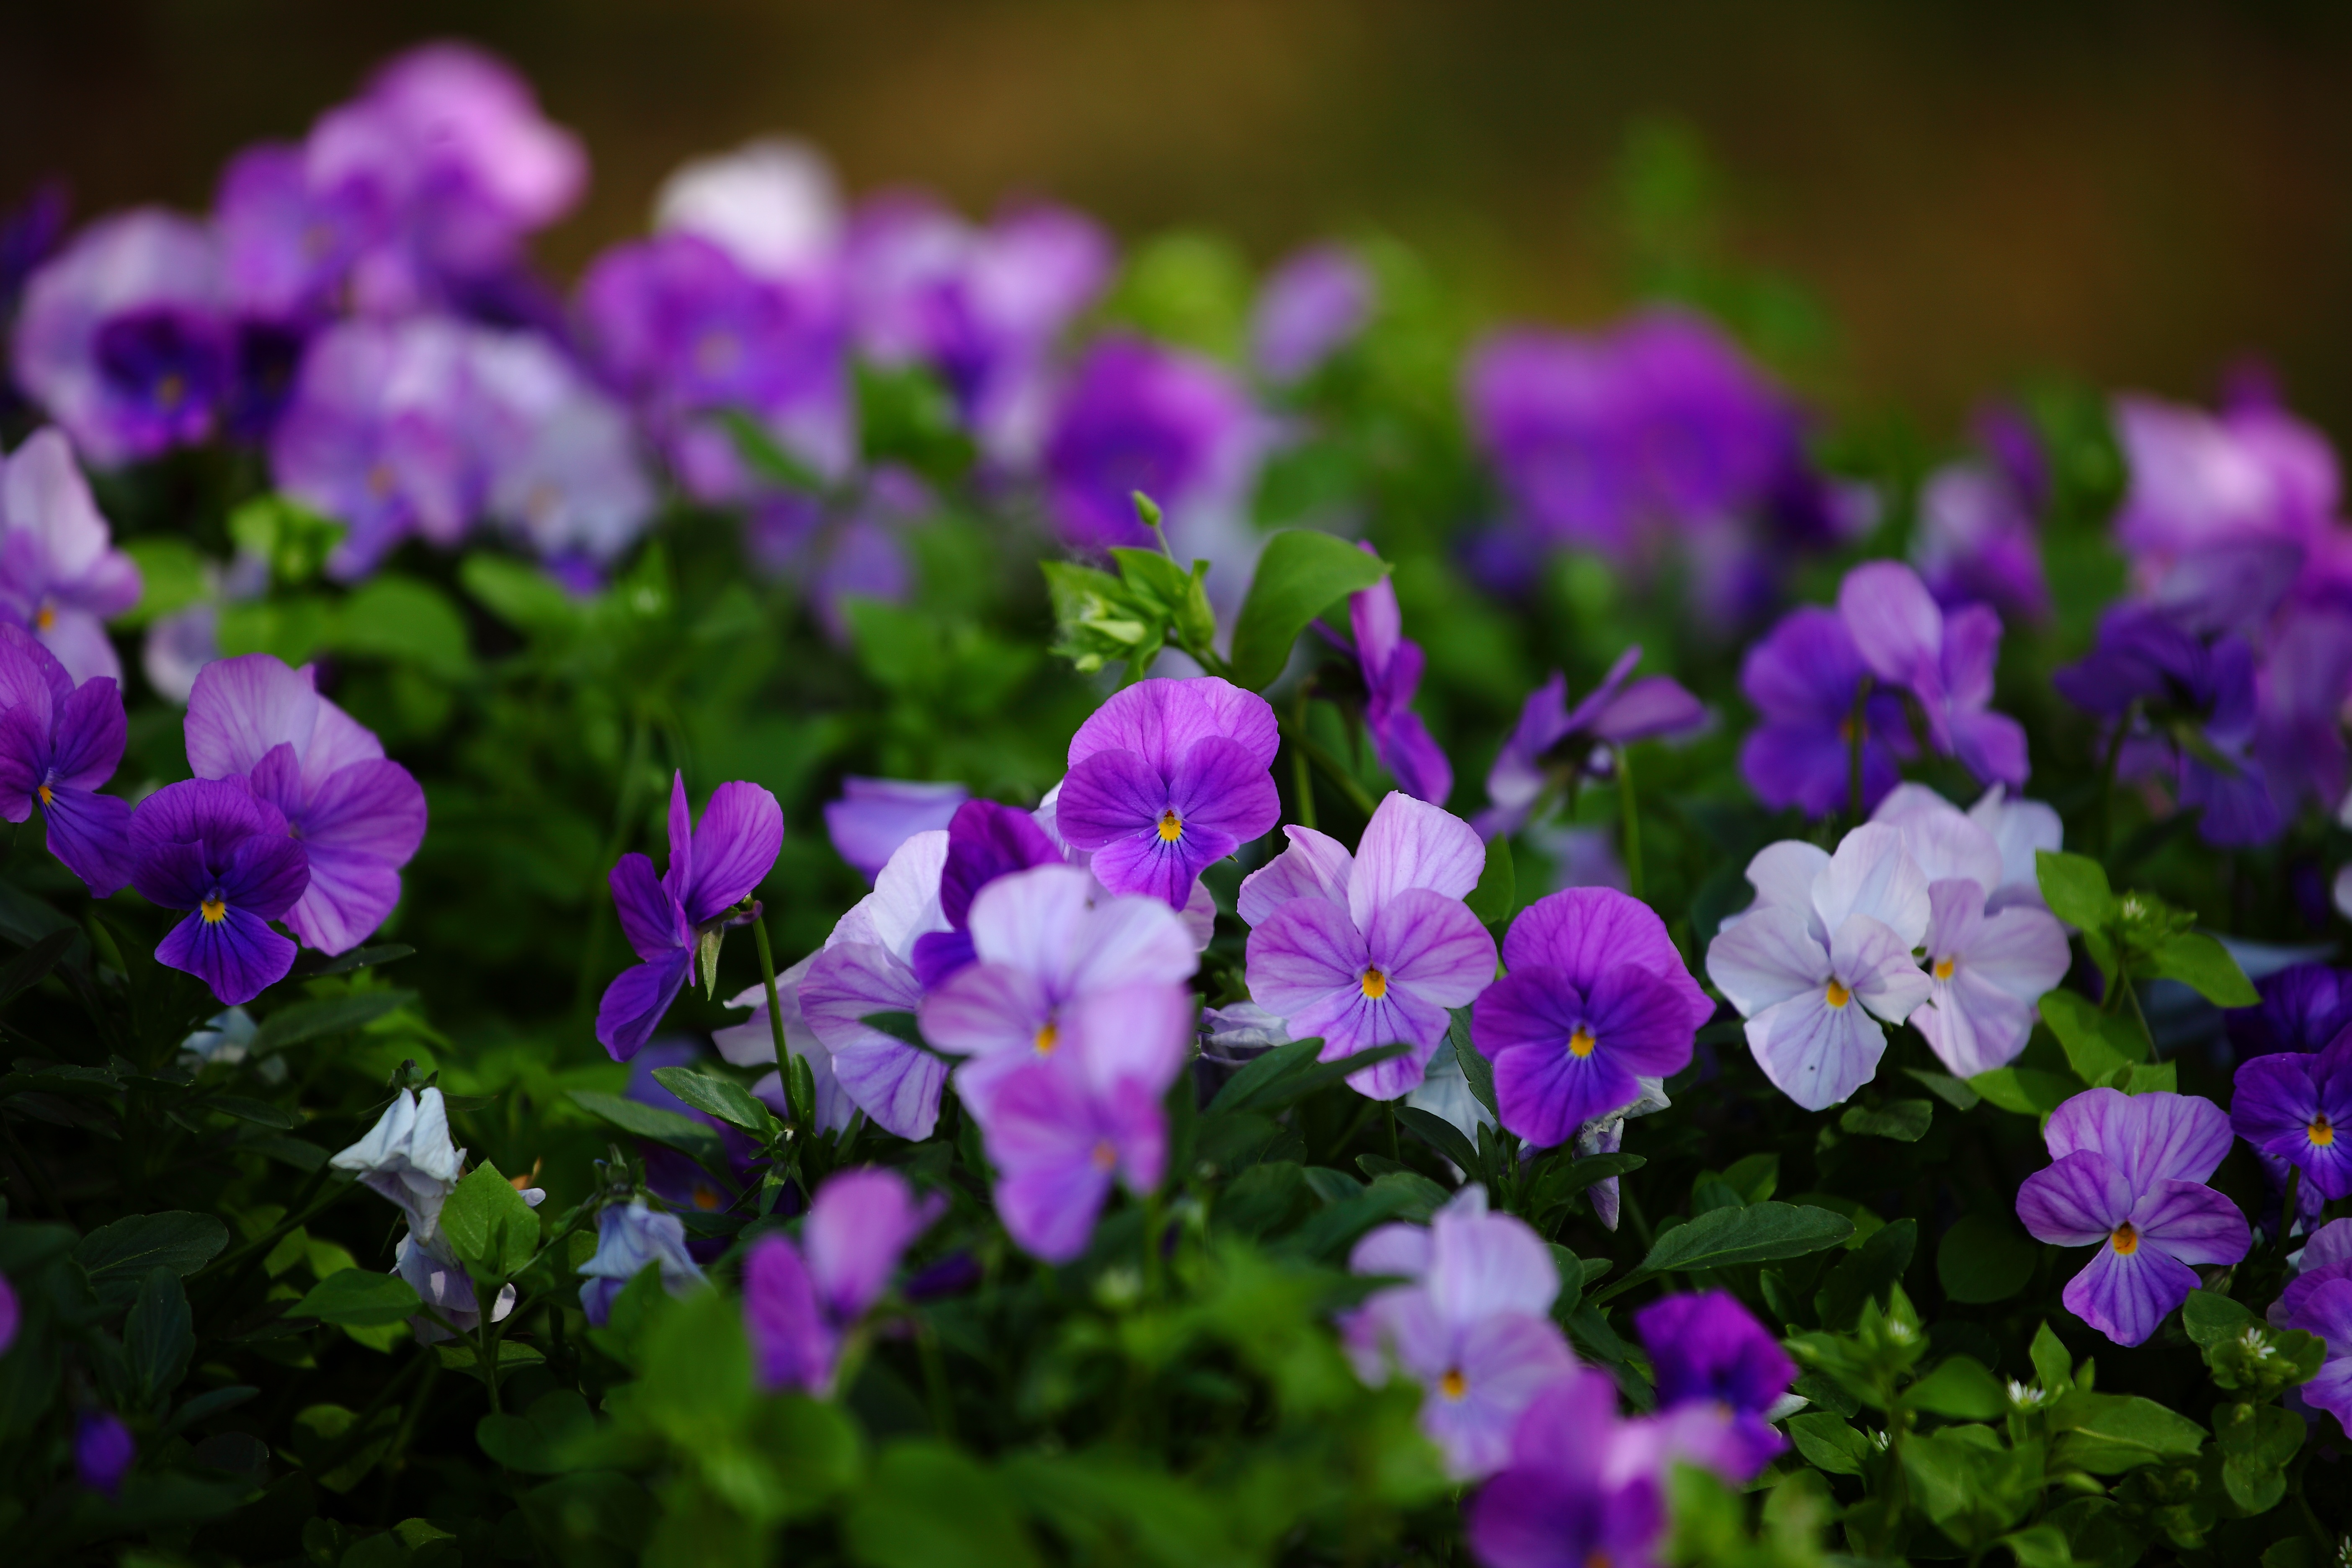
nature, plant, flower, petal, park, flora, wildflower, flowers, viola, pansies, macro photography, pansy, in the park, flowering plant, izhevsk, aubretia, annual plant, land plant, violet family